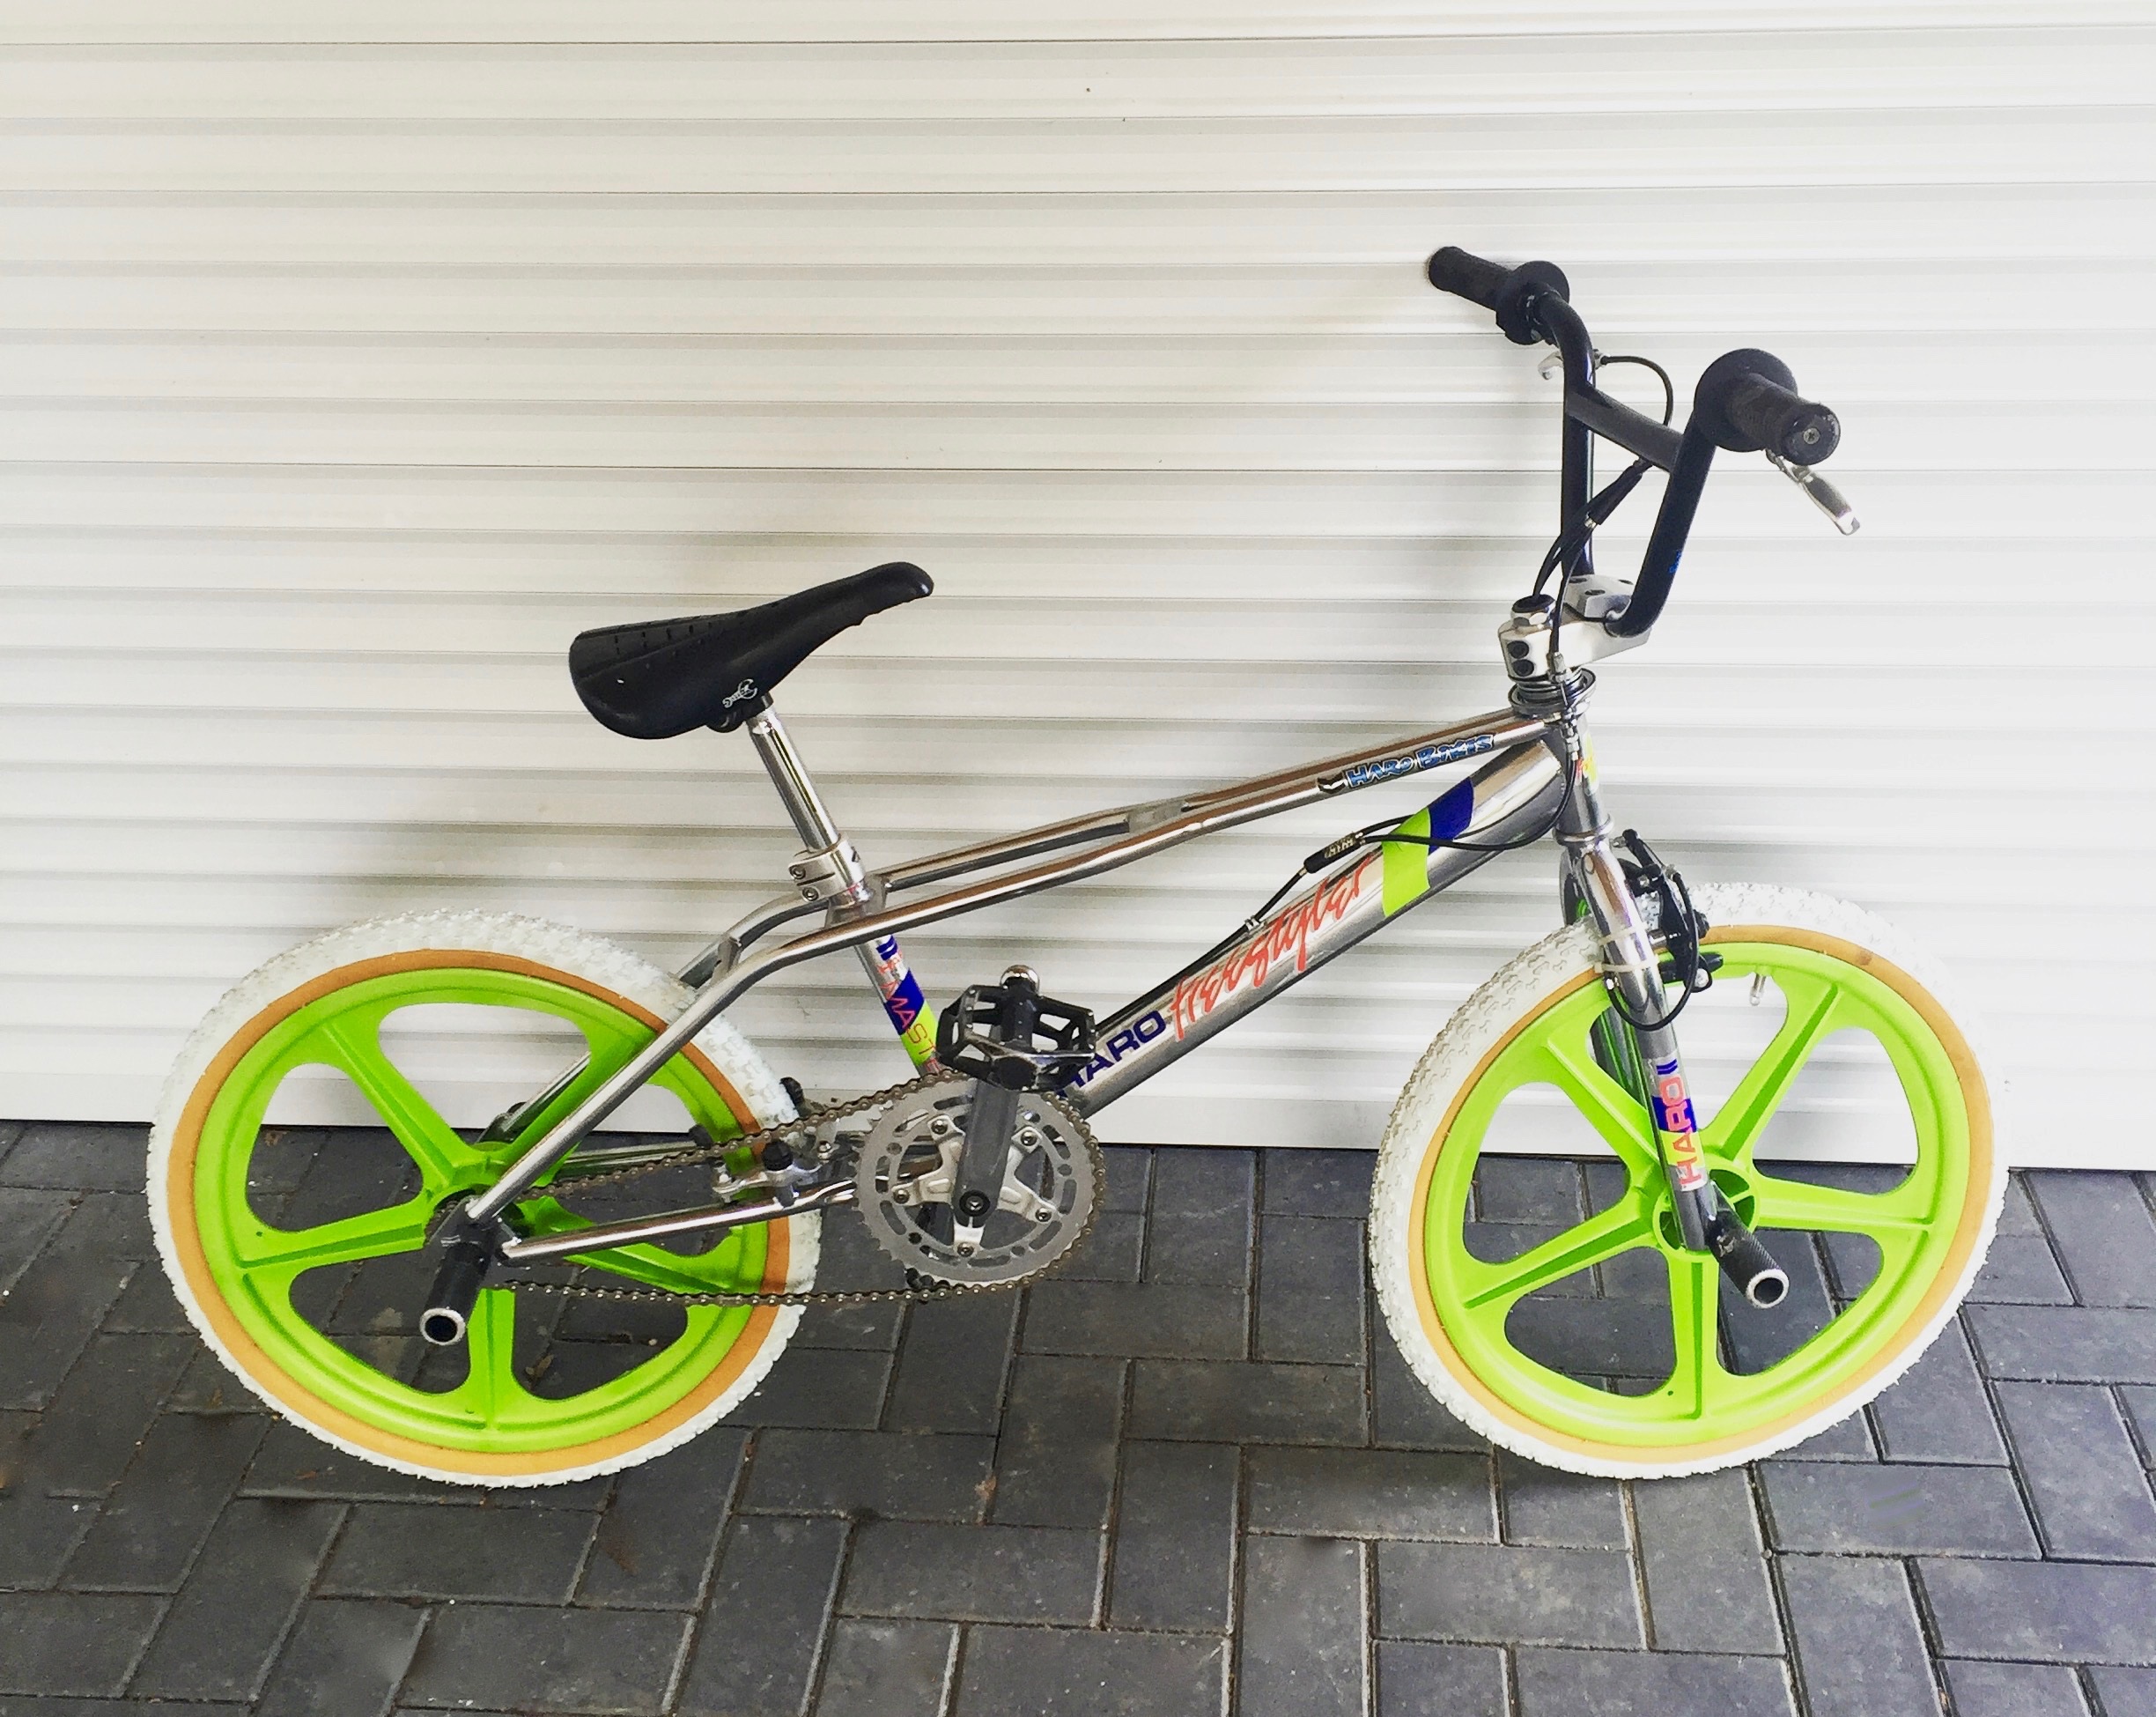
wheel, bicycle, vehicle, sports equipment, mountain bike, sports, freeride, bicycle frame, cycle sport, cyclo cross bicycle, bicycle motocross, bmx bike, freestyle bmx, road bicycle, racing bicycle, hybrid bicycle, bmx racing